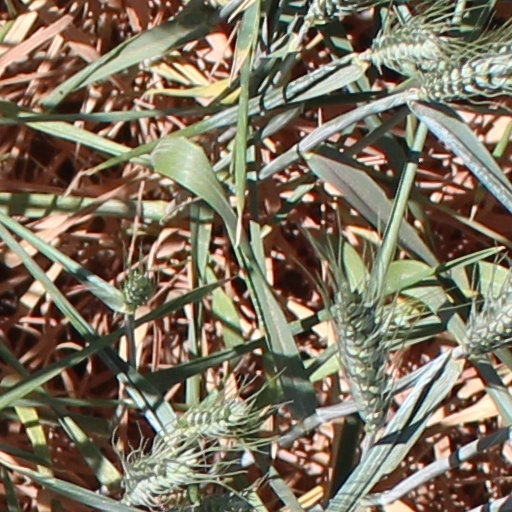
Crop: wheat